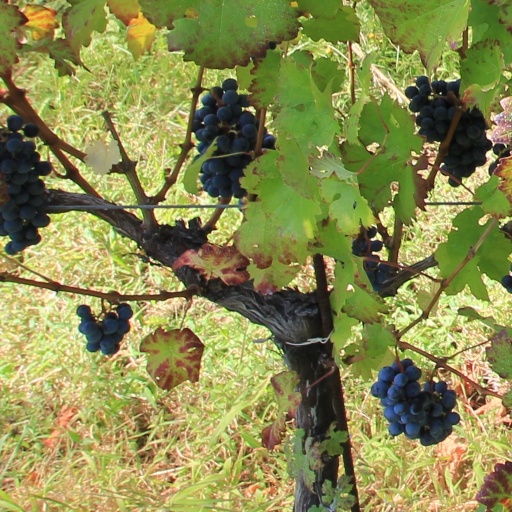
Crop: grape